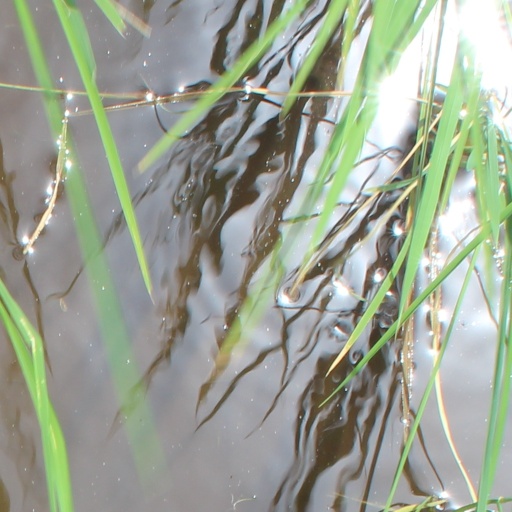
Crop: rice